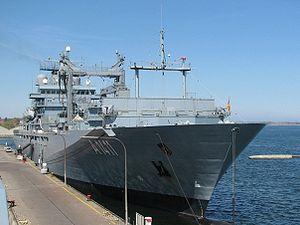
Un navire auxiliaire est un type de navire conçu pour opérer à l'appui de navires de guerre lors d'opérations navales. Il n'est pas employé comme « combattants principaux » bien qu'il puisse avoir une capacité de combat limitée, généralement de type légitime défense.
Flensburger Schiffbau-Gesellschaft est une entreprise de construction navale, située dans la ville de Flensbourg dans le nord de l'Allemagne